Observation seaplane

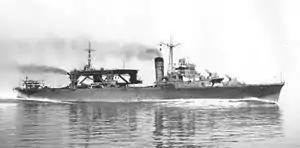
This Japanese "Chiyoda"-class seaplane tender carried 24 seaplanes

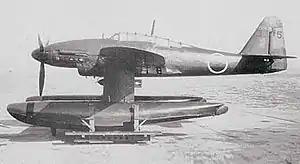
Aichi M6A Seiran, submarine launched seaplane

When the Washington Naval Treaty left Japan with fewer capital ships than the United States or the United Kingdom, the country focused on aviation as a means of balancing naval power. Although only the Mitsubishi F1Ms were officially designated observation seaplanes, there were numerous similar reconnaissance seaplanes prefixed with the letter E rather than F. Japan produced observation and reconnaissance seaplanes in larger numbers and greater diversity than any other nation.